Studie I

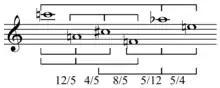
Tone proportions in Stockhausen's "Elektronische Studie I",File:Stockhausen - Elektronische Studie I tone proportions.mid

The fundamental hypothesis for "Studie I" was that its serial system should begin in the middle of the human auditory range and extend in both directions to the limits of pitch perception. Durations and amplitudes are inversely proportional to the distance from this central reference, so the sounds become both shorter and softer as they approach the upper and lower limits of pitch audibility.